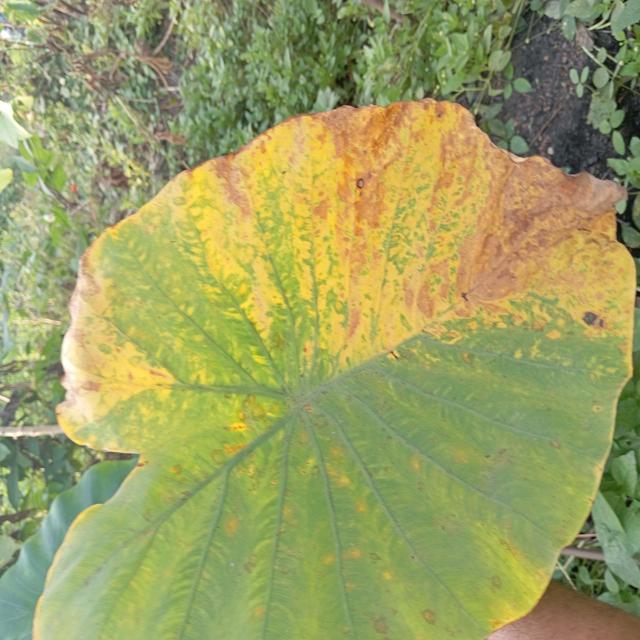
Label: Late_Blight